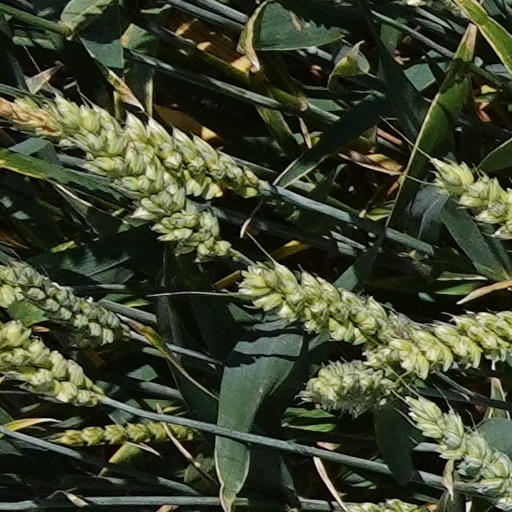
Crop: wheat